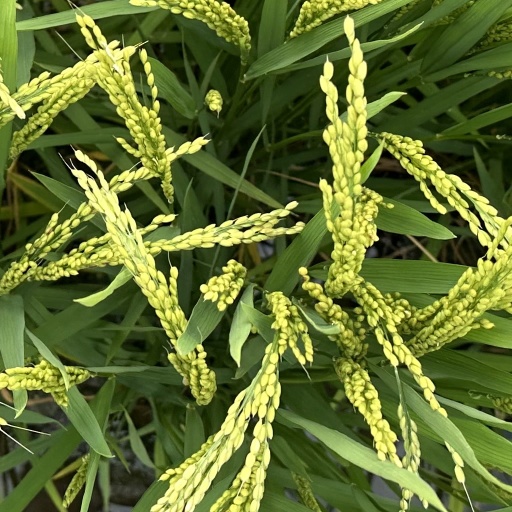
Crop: rice